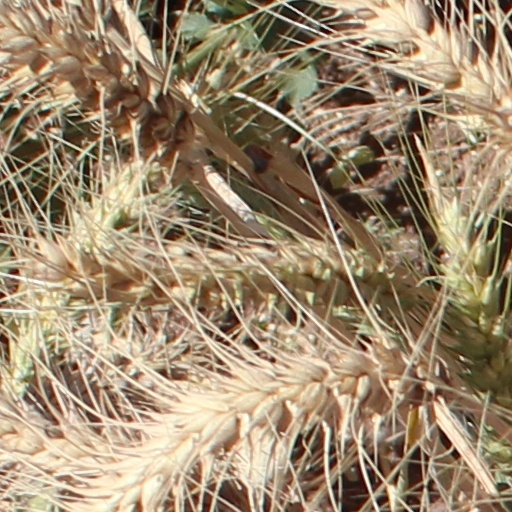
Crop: wheat